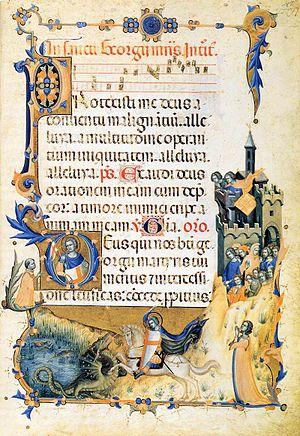
Le Maître du Codex de saint Georges est un nom de convention désignant un peintre et enlumineur actif à Florence dans la première moitié du XIVᵉ siècle. Il doit son nom à un codex contenant une représentation de saint Georges actuellement conservé à la Bibliothèque apostolique vaticane.